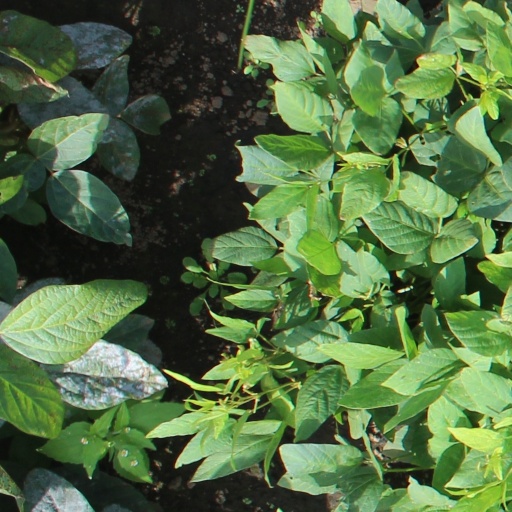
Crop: soybean